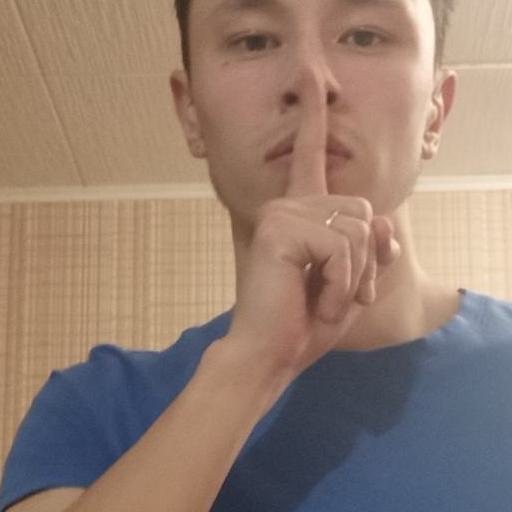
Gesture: mute